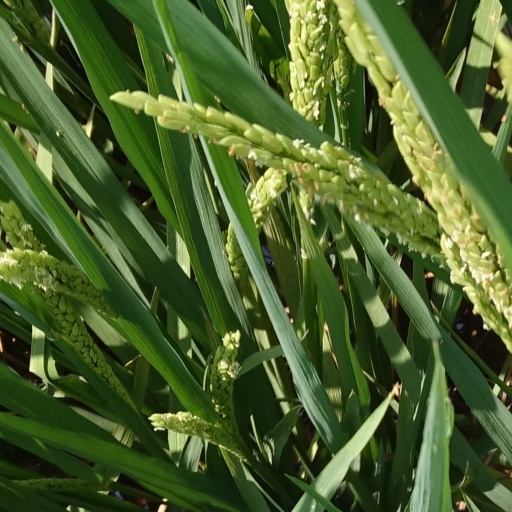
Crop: rice